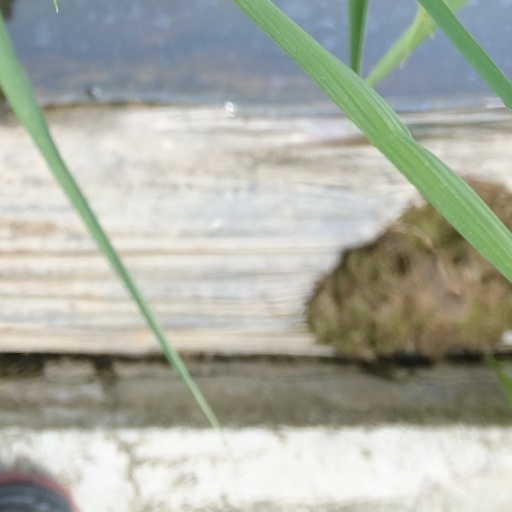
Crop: rice